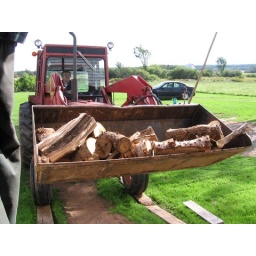
Duane delivers wood to new hole in floor He has to line up with the door opening